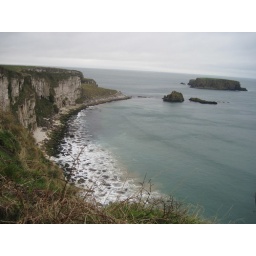
Tuesday, April 5 in Northern Ireland. County Antrim, Bushmill's Distillery, the Giant's Causeway and the coast of Northern Ireland by bus